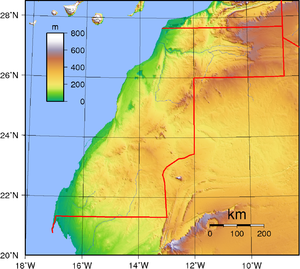
Vestsahara / Geografi
Vestsaharas topografi.
Vestsahara; officielt:Saharawiske Arabiske Demokratiske Republik er et landområde i det nordvestlige Afrika. Vestsahara er en tidligere spansk koloni, som både Marokko og frihedsbevægelsen Polisario kræver råderet over.